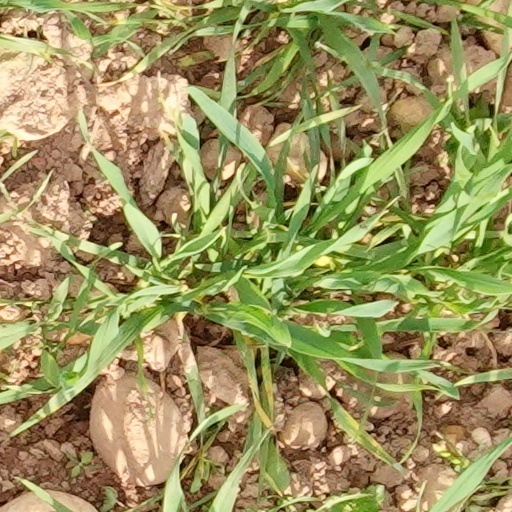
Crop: wheat